İpek Soylu

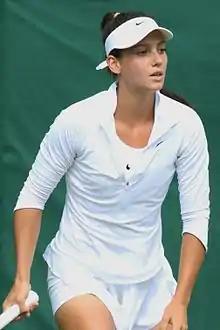
Soylu at the 2016 Wimbledon

In her career, Soylu won three doubles titles on the WTA Tour, her biggest coming at the 2016 year-end Elite Trophy. She also won 12 singles and 18 doubles titles on the ITF Circuit. On 31 October 2016, she reached her best singles ranking of world No. 151. On 17 April 2017, she peaked at No. 63 in the WTA doubles rankings.